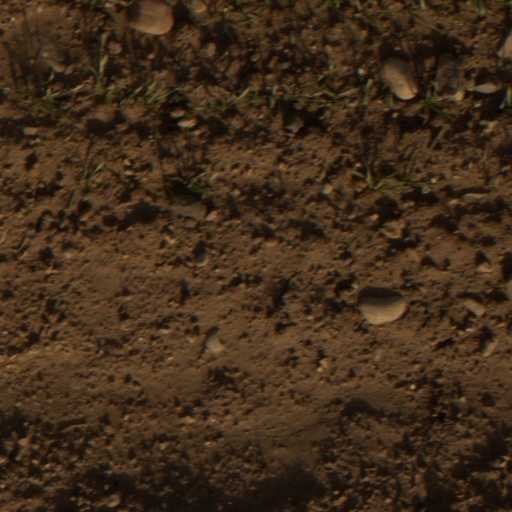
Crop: wheat